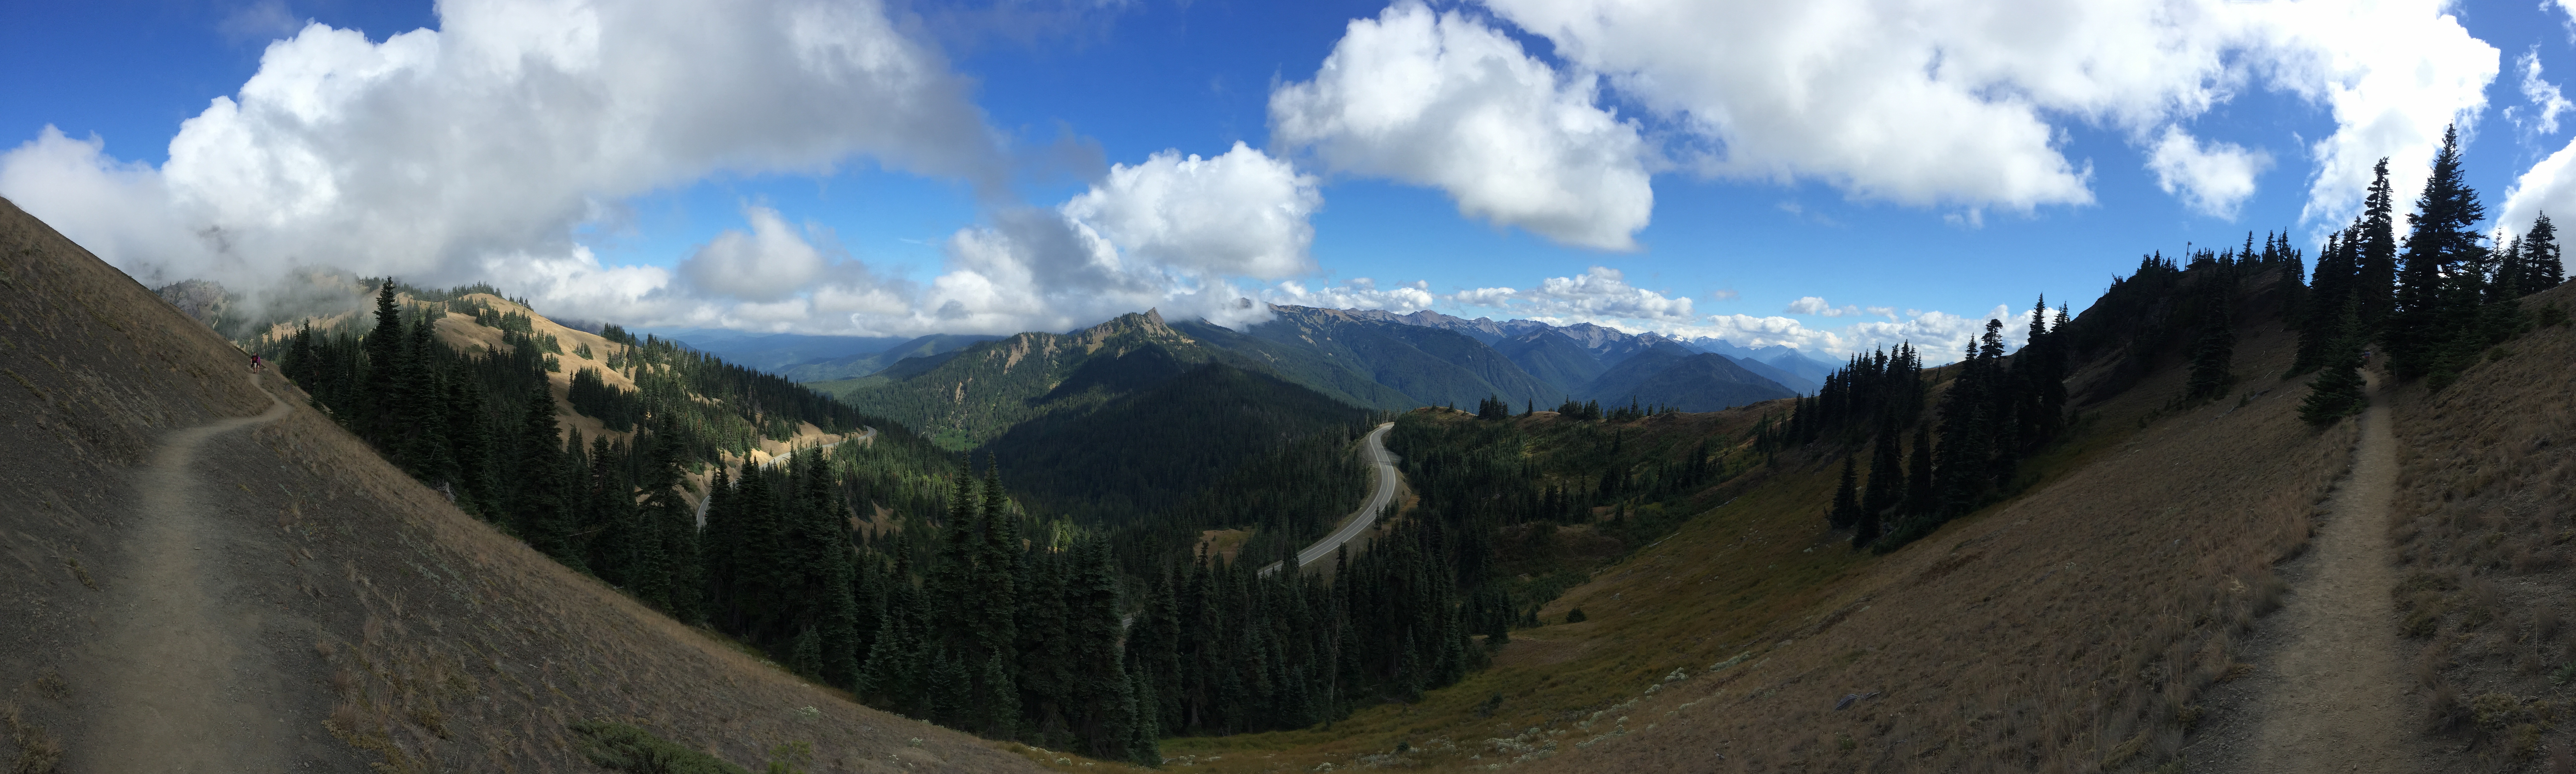
forest, mountain, hiking, trail, highway, valley, mountain range, panorama, park, wash, fjord, canyon, extreme sport, ridge, alps, badlands, plateau, landform, mountain pass, olympic national park, geographical feature, mountainous landforms